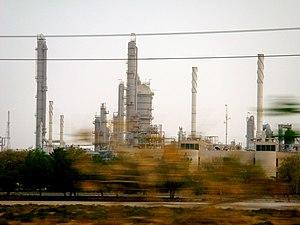
Jubail ou Jubayl, est une ville de la province d'Ach-Charqiya dans l'Est de l'Arabie saoudite, sur le golfe Persique, approximativement à 120 km au nord ouest de la capitale de province, Dammam, de Khobar, Dhahran, Qatif, Ras Tanura, donc à 200 km au nord ouest de Manama et à 300 km au sud est de Koweït City.